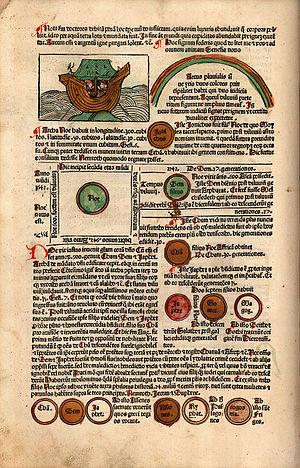
Werner Rolevinck ou Rolewinck, est un chartreux allemand, auteur d'ouvrages de spiritualité, d'exégèse et d'histoire.